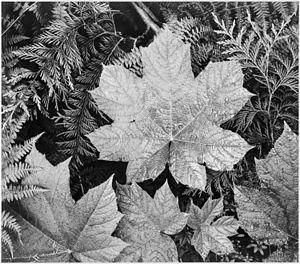
Ansel Easton Adams est un photographe et écologiste américain, connu pour ses photographies en noir et blanc de l'Ouest américain, notamment dans la Sierra Nevada, et plus particulièrement du parc national de Yosemite. Une de ses plus célèbres photographies s'intitule Moonrise, Hernandez, Nouveau-Mexique.